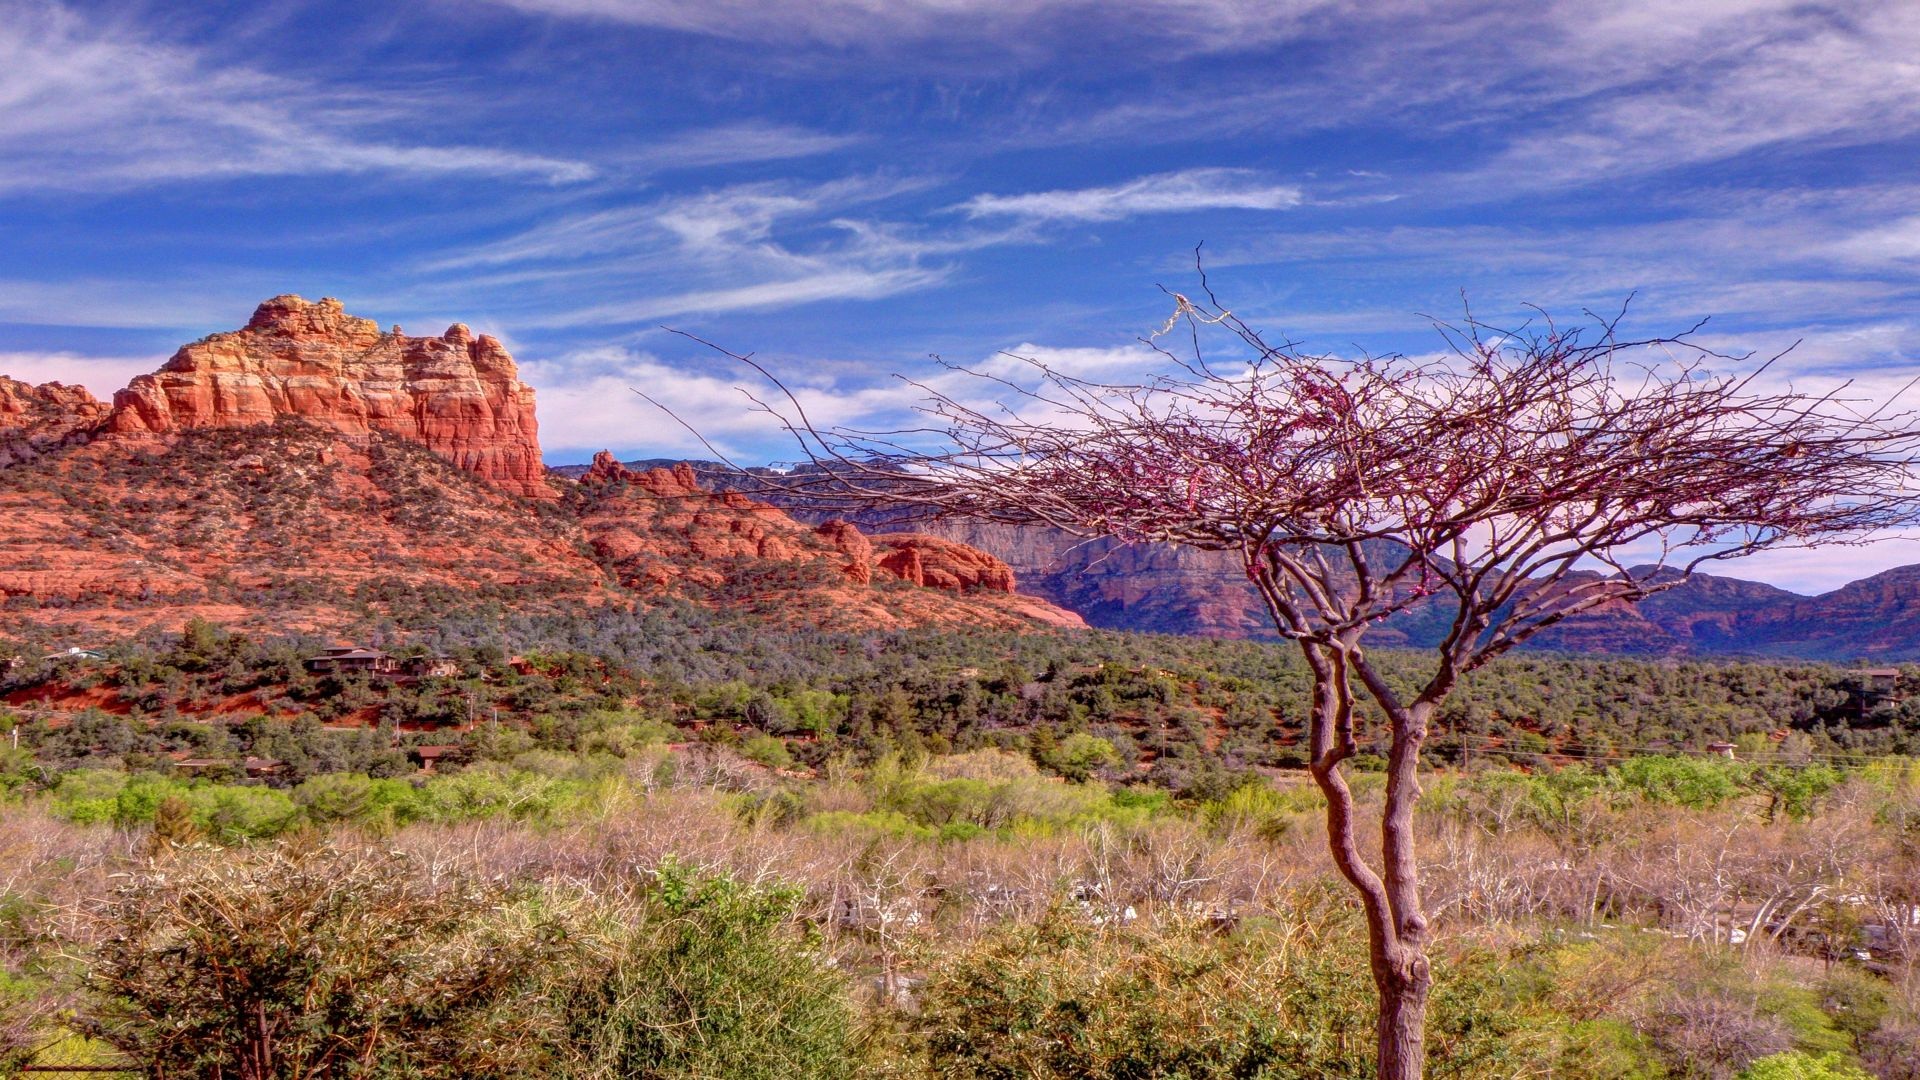
landscape, tree, wilderness, mountain, meadow, prairie, flower, valley, panorama, canyon, savanna, plain, arizona, grassland, plateau, sedona, ecosystem, red rocks, natural environment, geographical feature